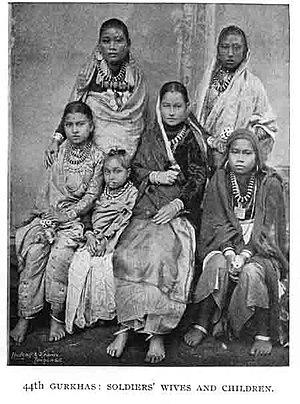
44e Gurkhas: femmes et enfants de soldats
Les Gurkhas sont des unités des armées britanniques et indiennes recrutées au Népal.